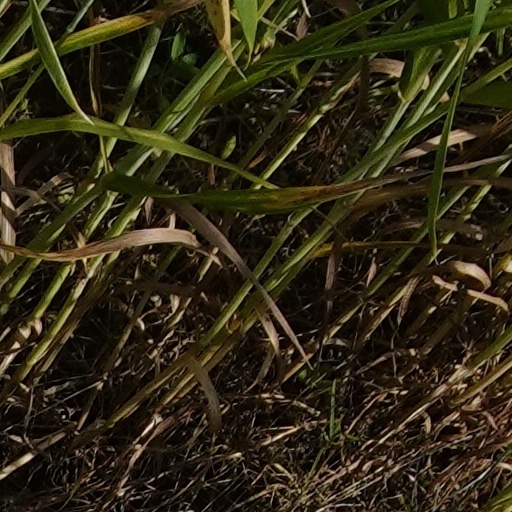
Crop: wheat